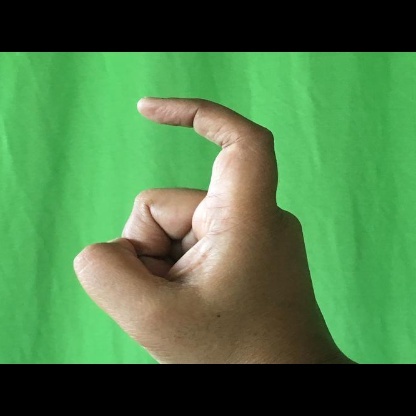
Mudra: Tamarachudam